Peter Fraser, Baron Fraser of Carmyllie

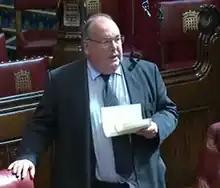
Fraser in 2011

Peter Lovat Fraser, Baron Fraser of Carmyllie (29 May 1945 – 22 June 2013) was a Scottish politician and advocate who served as the Solicitor General for Scotland (1982–1989) and the Lord Advocate (1989–1992).